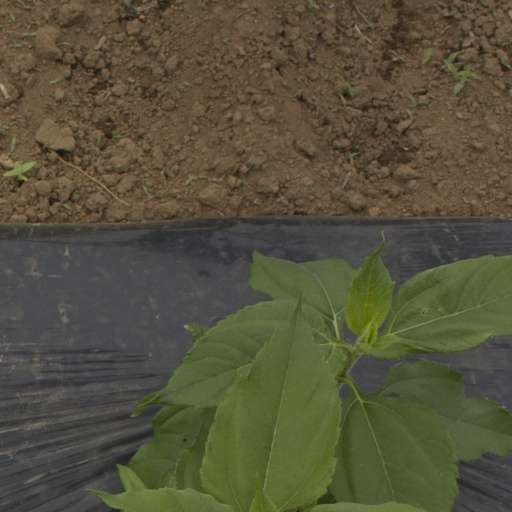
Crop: Jerusalem artichoke